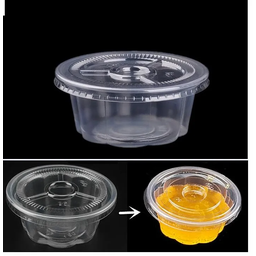
Label: plastic